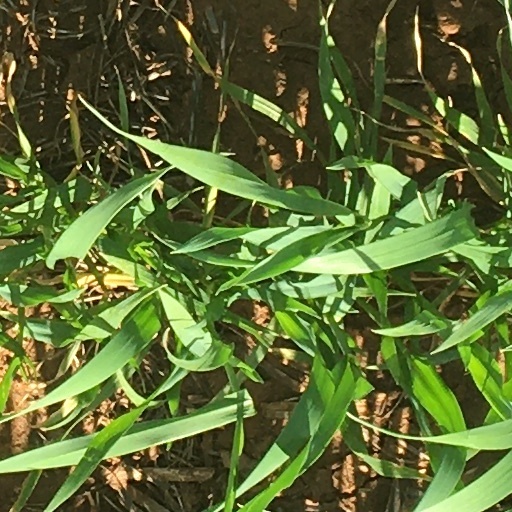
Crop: wheat